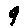
Label: 9